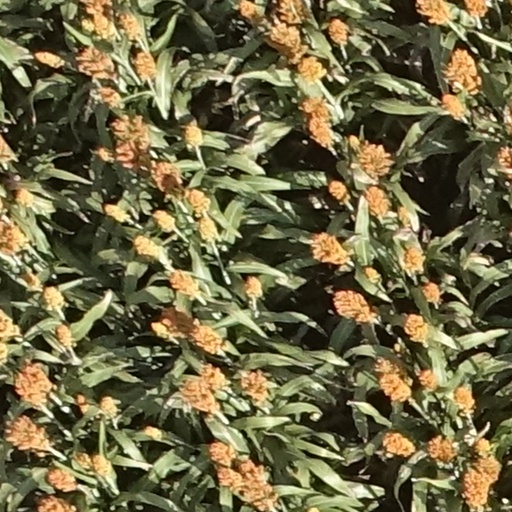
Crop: sorghum